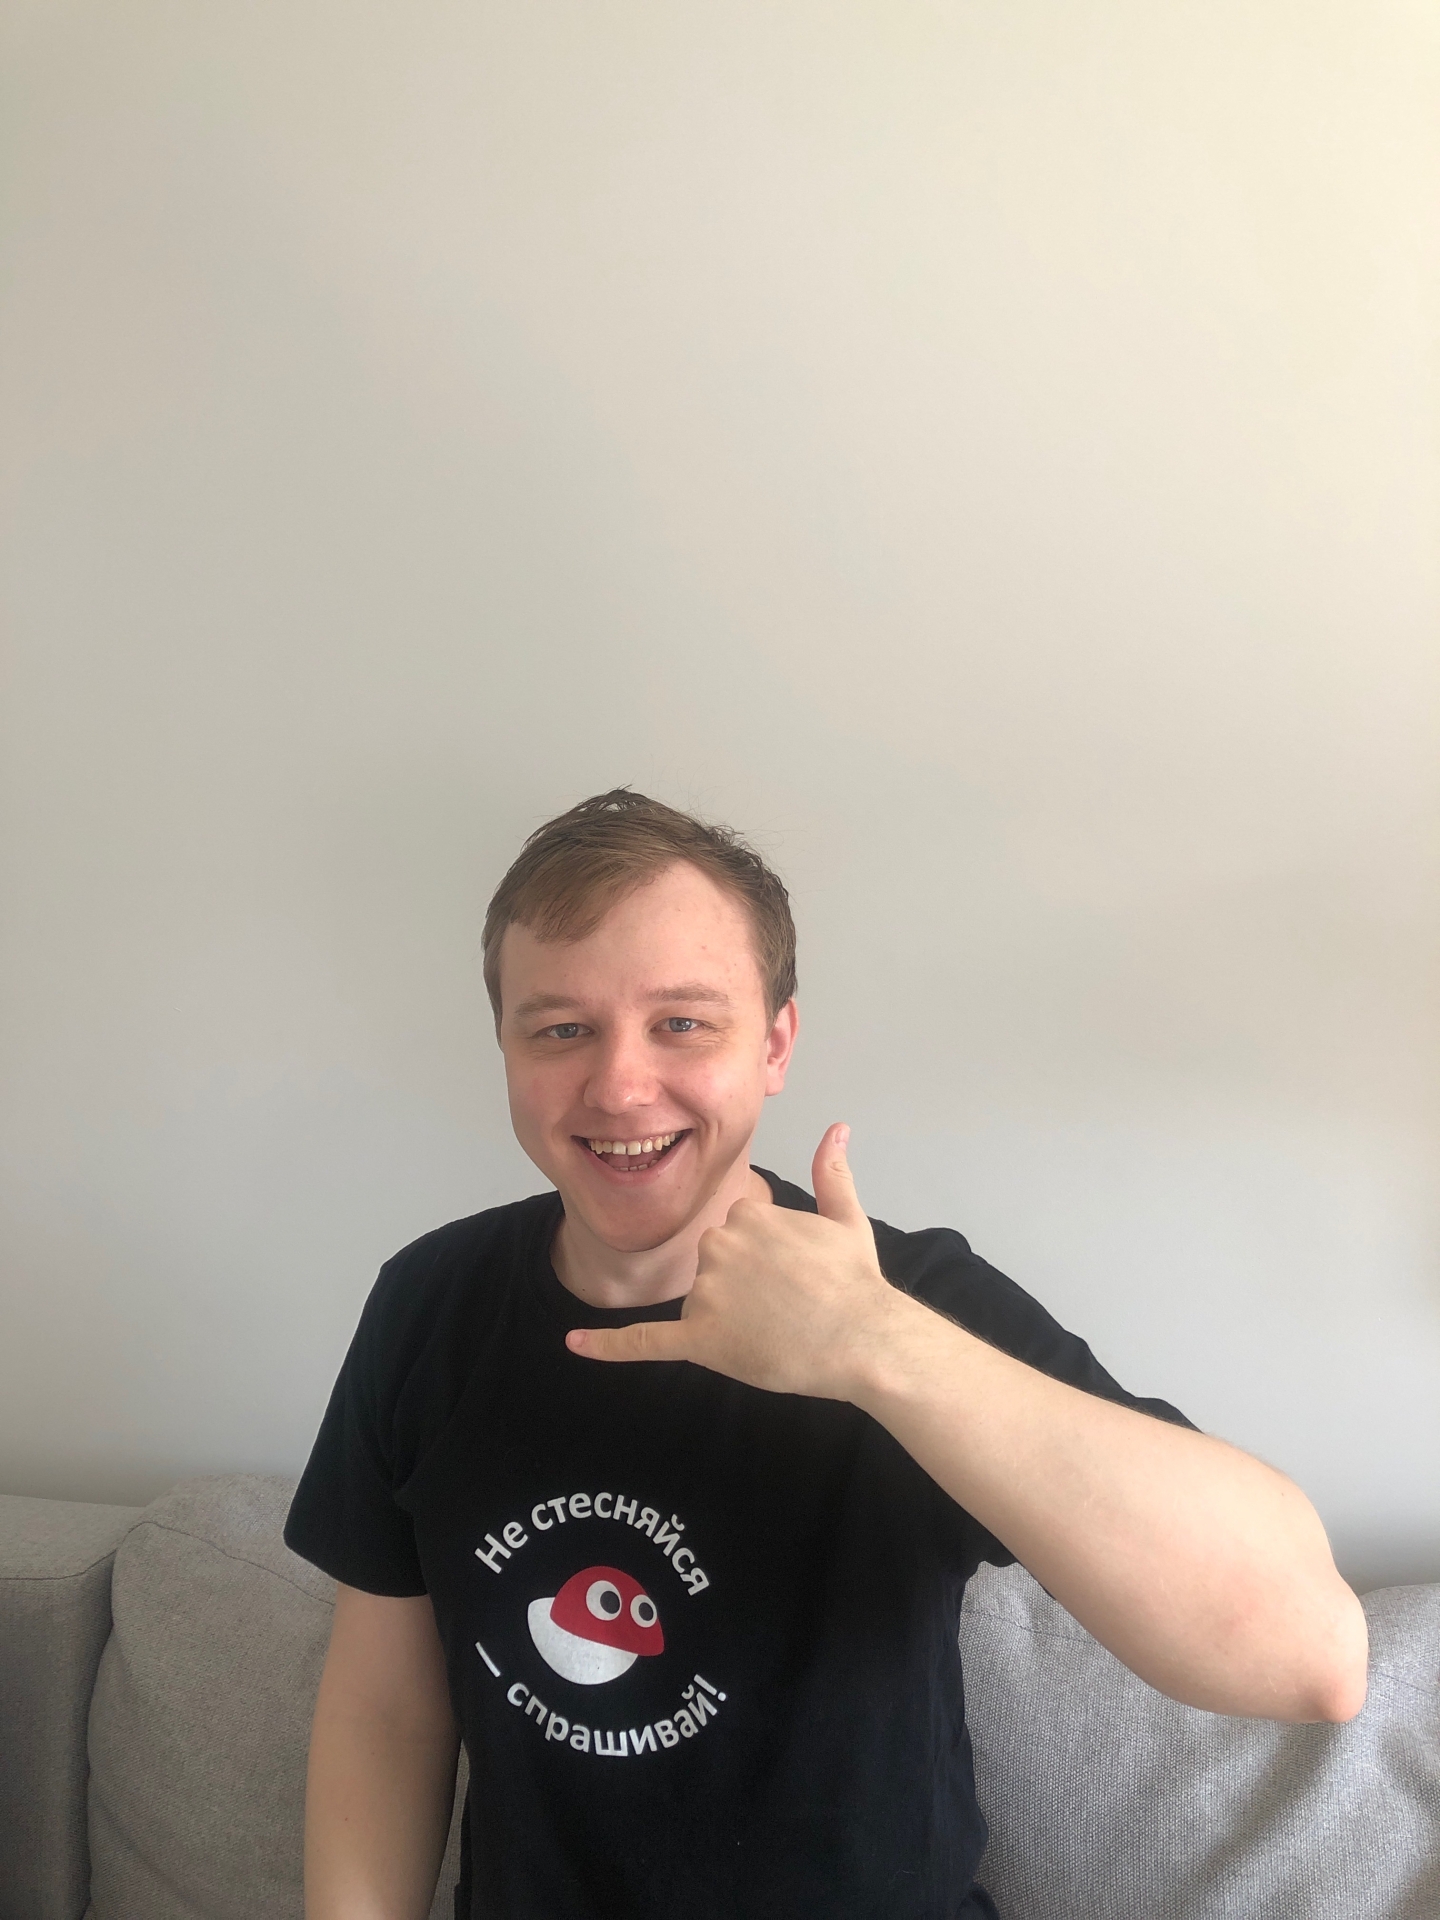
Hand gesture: call